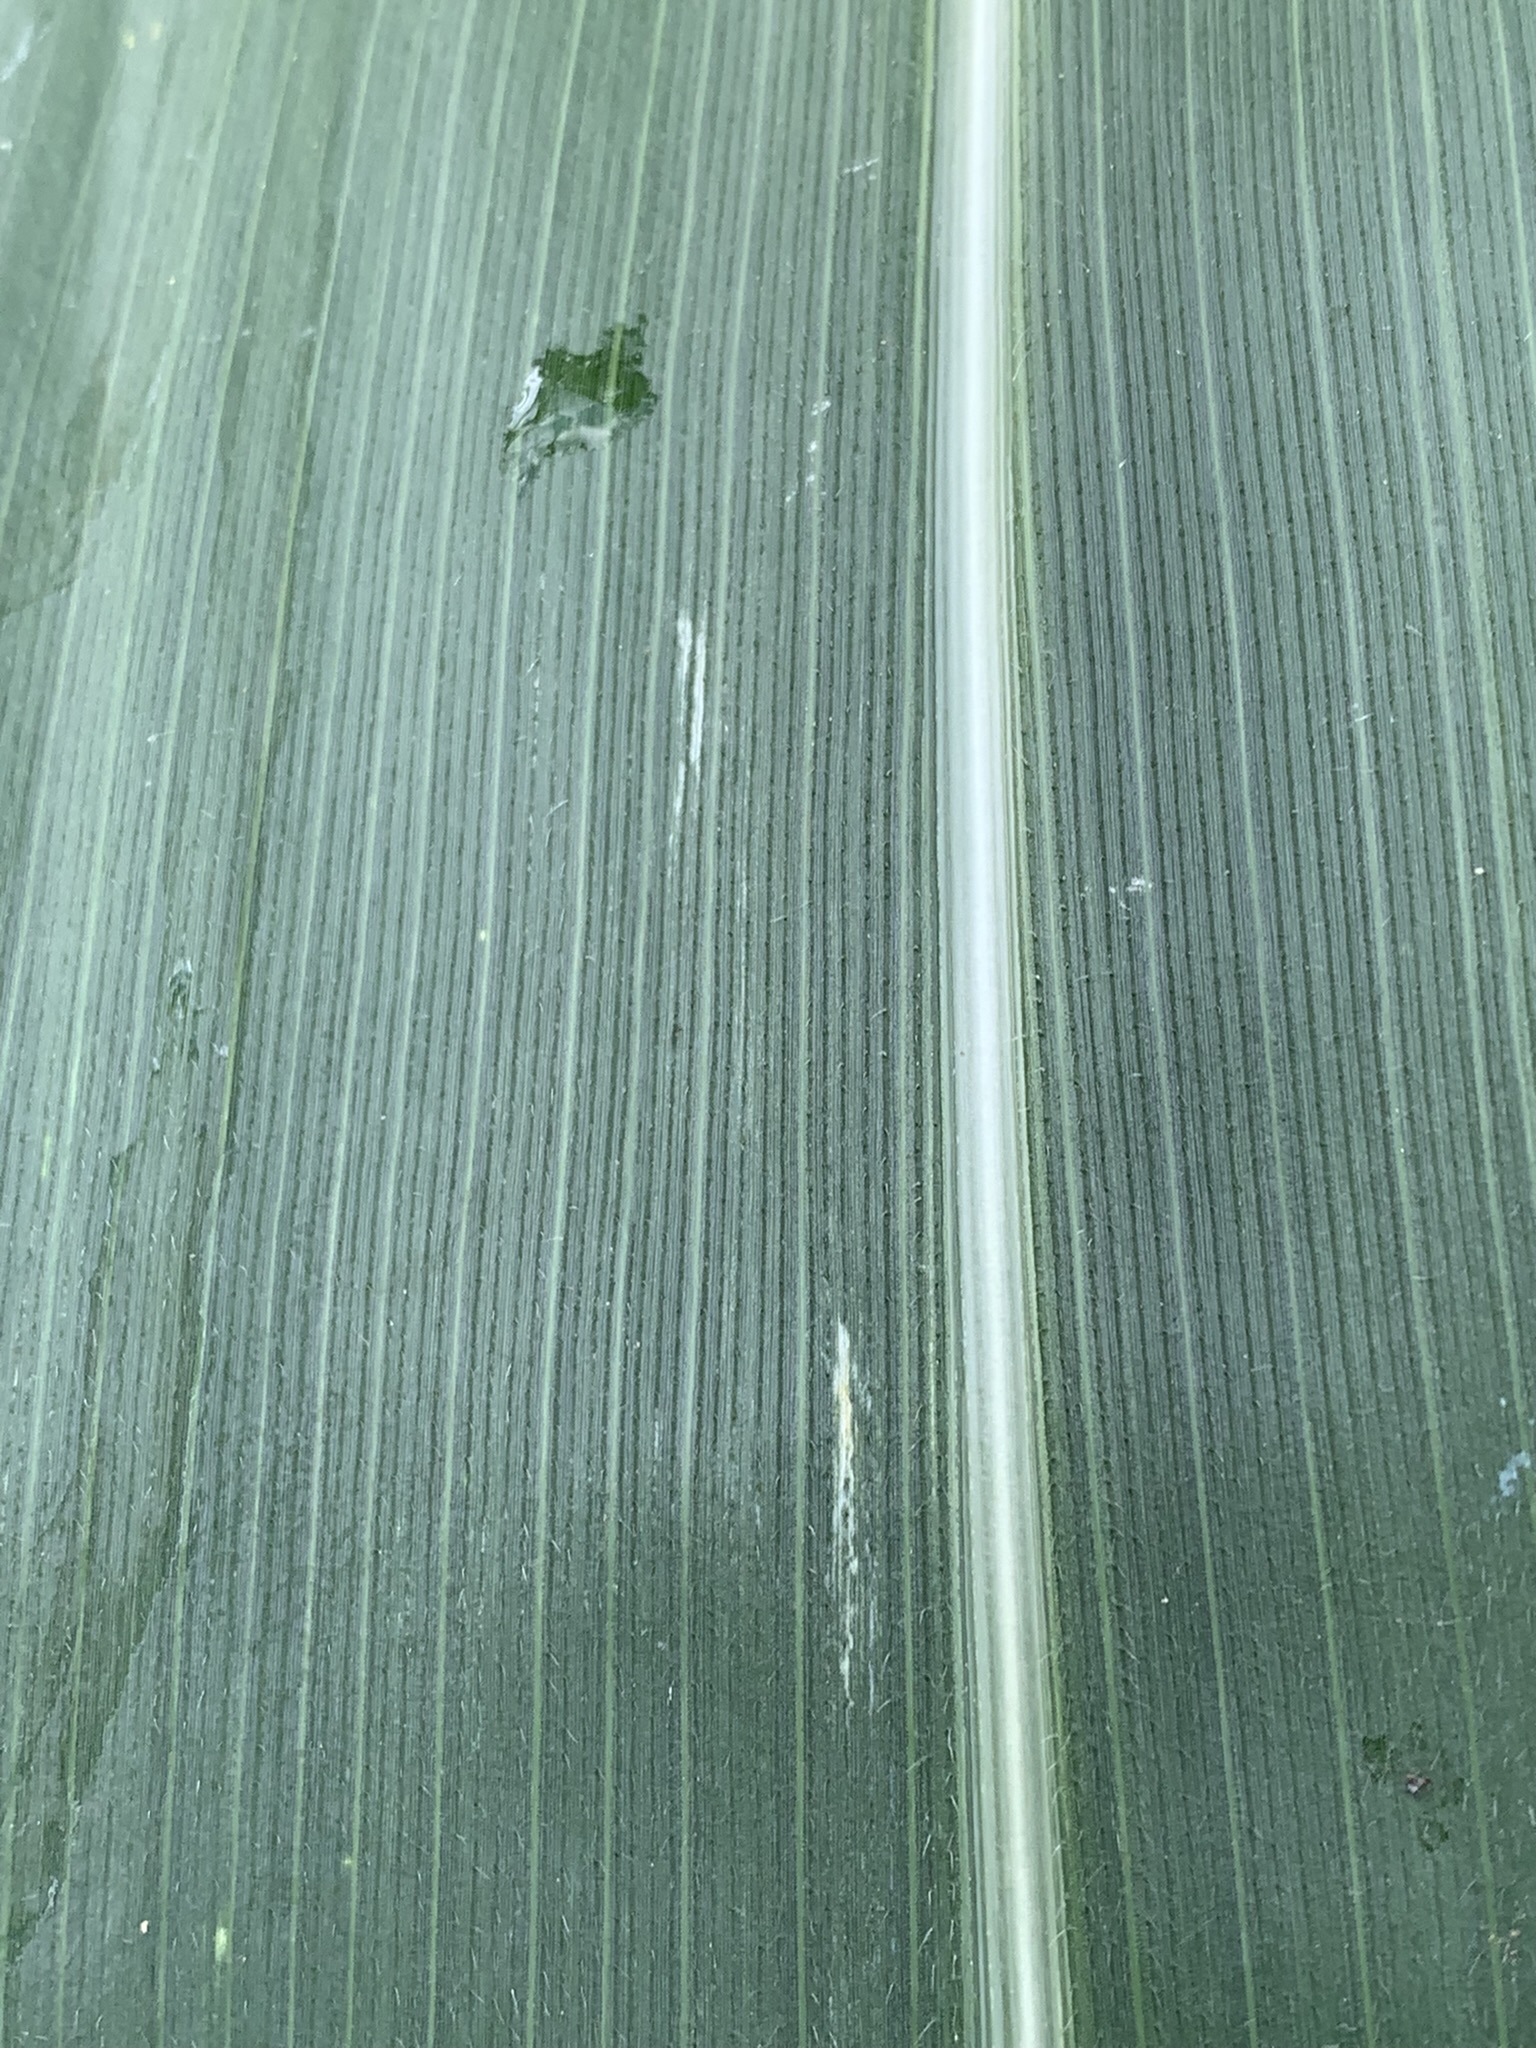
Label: Healthy